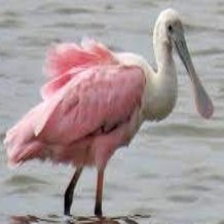
Species: ROSEATE SPOONBILL
Scientific name: PLATALEA AJAJA
ImageNet parent category: spoonbill